Repatriation Commission Outpatient Clinic

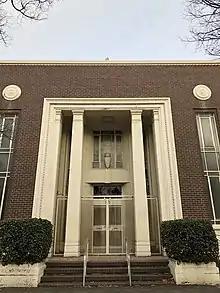
Facade of the former Repatriation Commission Outpatient Clinic, 2018

The Repatriation Commission 1938 Annual Report to the Australian Parliament the Commission stated 'The Repatriation Clinic opened in St. Kilda Road, Melbourne, in November, 1937, now provides satisfactory conditions for those patients whose ailments need out-patient supervision and treatment. All modern facilities except those which can only be provided in large centres, e.g. deep X-ray and Radium Therapy, are available at this institution. The commission is gradually adding to the therapeutic armament at its institutions, so that the medical staffs will not be handicapped in their efforts to aid their patients... The spacious warmed waiting hall has proved a great boon to the patients, and the improved conditions for the medical and other staffs are greatly appreciated.'